Windsor Clippers

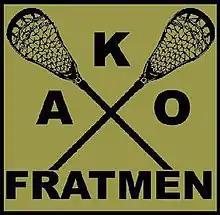
Original AKO Fratmen Logo.

The team made its expansion debut in the OLA Jr. "B" league in 2003. The team's first win was on April 30, 2003, against Wallaceburg, 21–12. In four completed seasons, the team has never failed to make the playoffs. The Fratmen hosted the 2005 Junior "B" All-Star Game, and in the team's fourth season Windsor hosted the 2006 Founders Cup. The Fratmen's first ever playoff victory came against the Six Nations Red Rebels in the 2005 Conference Semi-final. On July 2, 2005, the Fratmen defeated Six Nations in the first game of the series 6–4. Their first playoff round victory came in the 2006 Conference Semi-final against the Owen Sound Rams, 3-games-to-1.